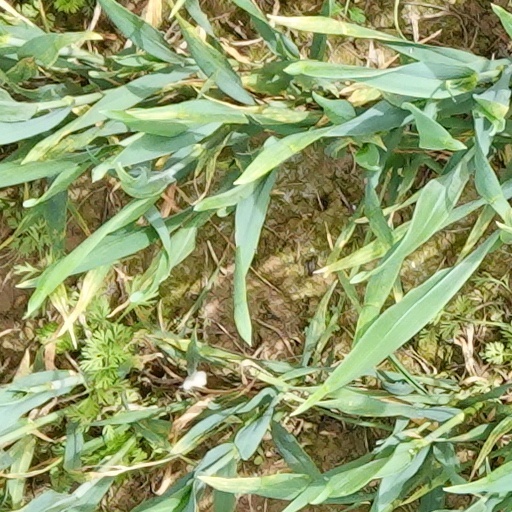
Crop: wheat